2015 Football League Cup final

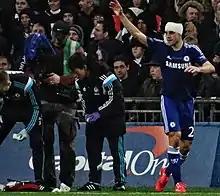
César Azpilicueta returning to the pitch after treatment for a head injury

In the 10th minute, Christian Eriksen had the first meaningful shot, hitting the crossbar with a 25-yard free kick for Tottenham. Twenty minutes later, Eric Dier was given the game's first yellow card for a foul on Diego Costa. At the end of the first half, Chelsea won a free kick on their right side when Branislav Ivanović was pulled down by Nacer Chadli. Willian took the free kick, which arrived at Kurt Zouma, played it down to captain John Terry. Terry's shot – Chelsea's first on target – went past Hugo Lloris due to a deflection by Dier. In added time at the end of the first half, Gary Cahill had a header from a corner, which was caught by Lloris.